Don L. Johnson

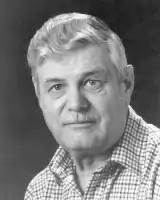
Don L. Johnson

Don L. Johnson (March 18, 1927 – January 20, 2006) was an outdoor writer from Wisconsin. His career included nature writing, investigative reporting on environmental issues, and traditional outdoor writing about hunting, fishing, and related pursuits.